Congregation Beth Israel (Bangor, Maine)

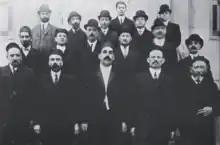
The 1913 Board of Directors

On April 30, 1911, the Great Fire of 1911 destroyed much of downtown Bangor, and Beth Israel's Center Street building along with it. With a $4000 insurance payment as the basis, on March 9, 1913, the present Beth Israel building was dedicated. It features Byzantine-Romanesque architecture to reflect the origins of Jewish life in Asia Minor.